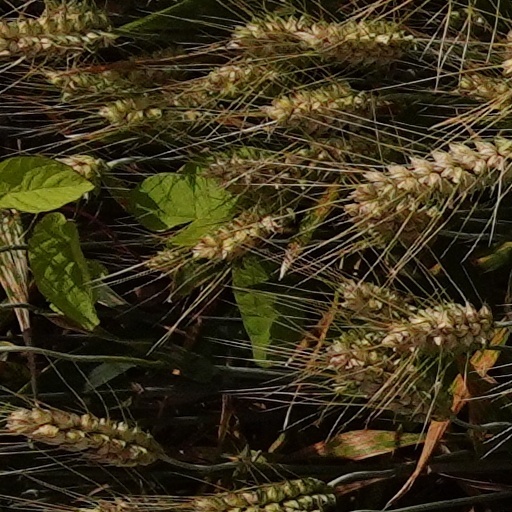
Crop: wheat